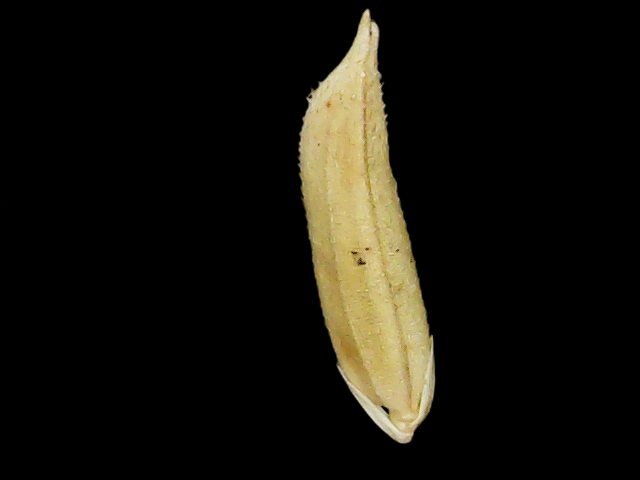
Rice variety: Binadhan25